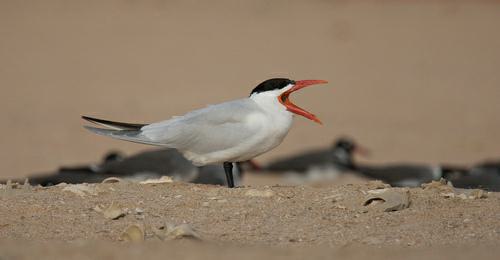
A photo of a caspian tern